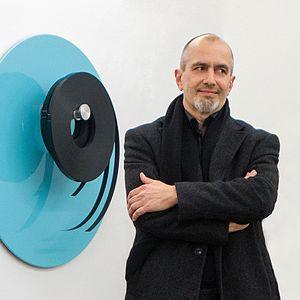
Jürgen Paas est un peintre et sculpteur allemand.